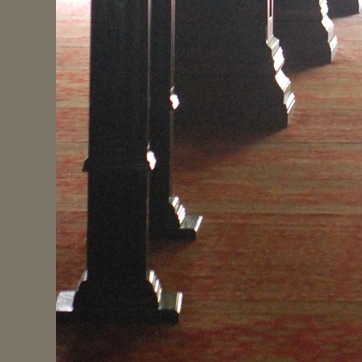
Material: carpet